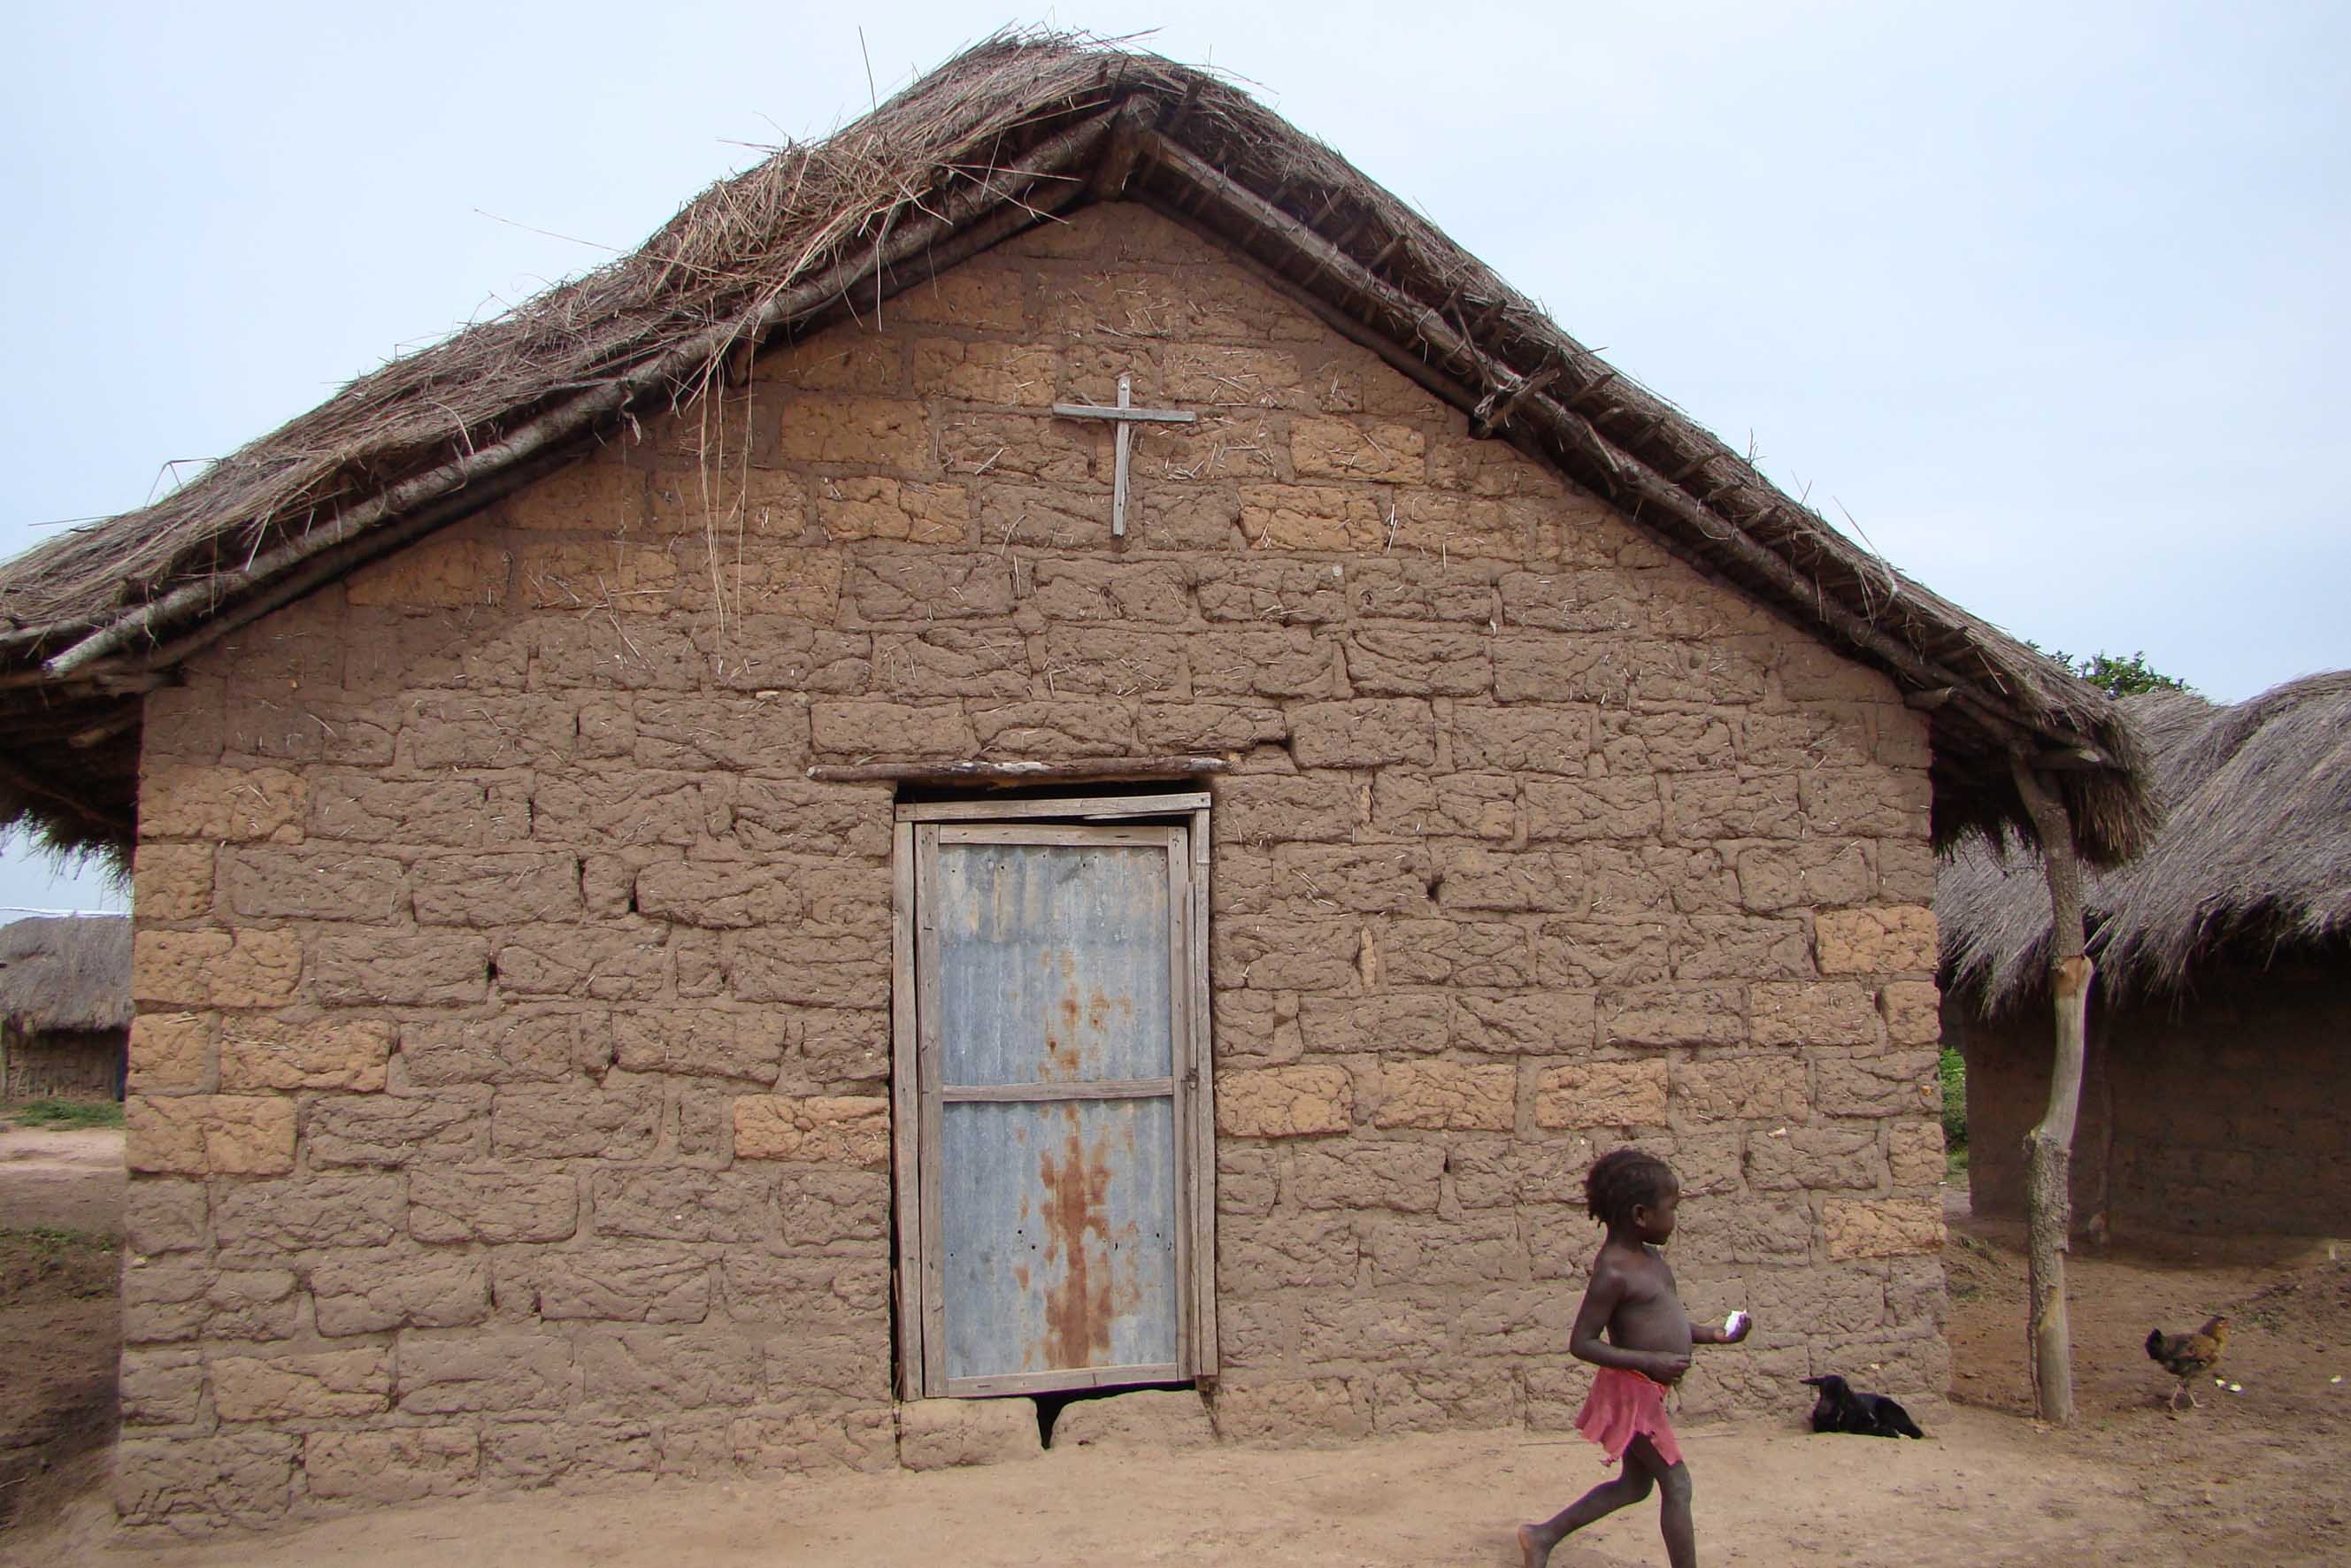
house, building, wall, hut, village, africa, child, church, chapel, black, tourism, temple, ruins, poverty, misery, rural area, ancient history